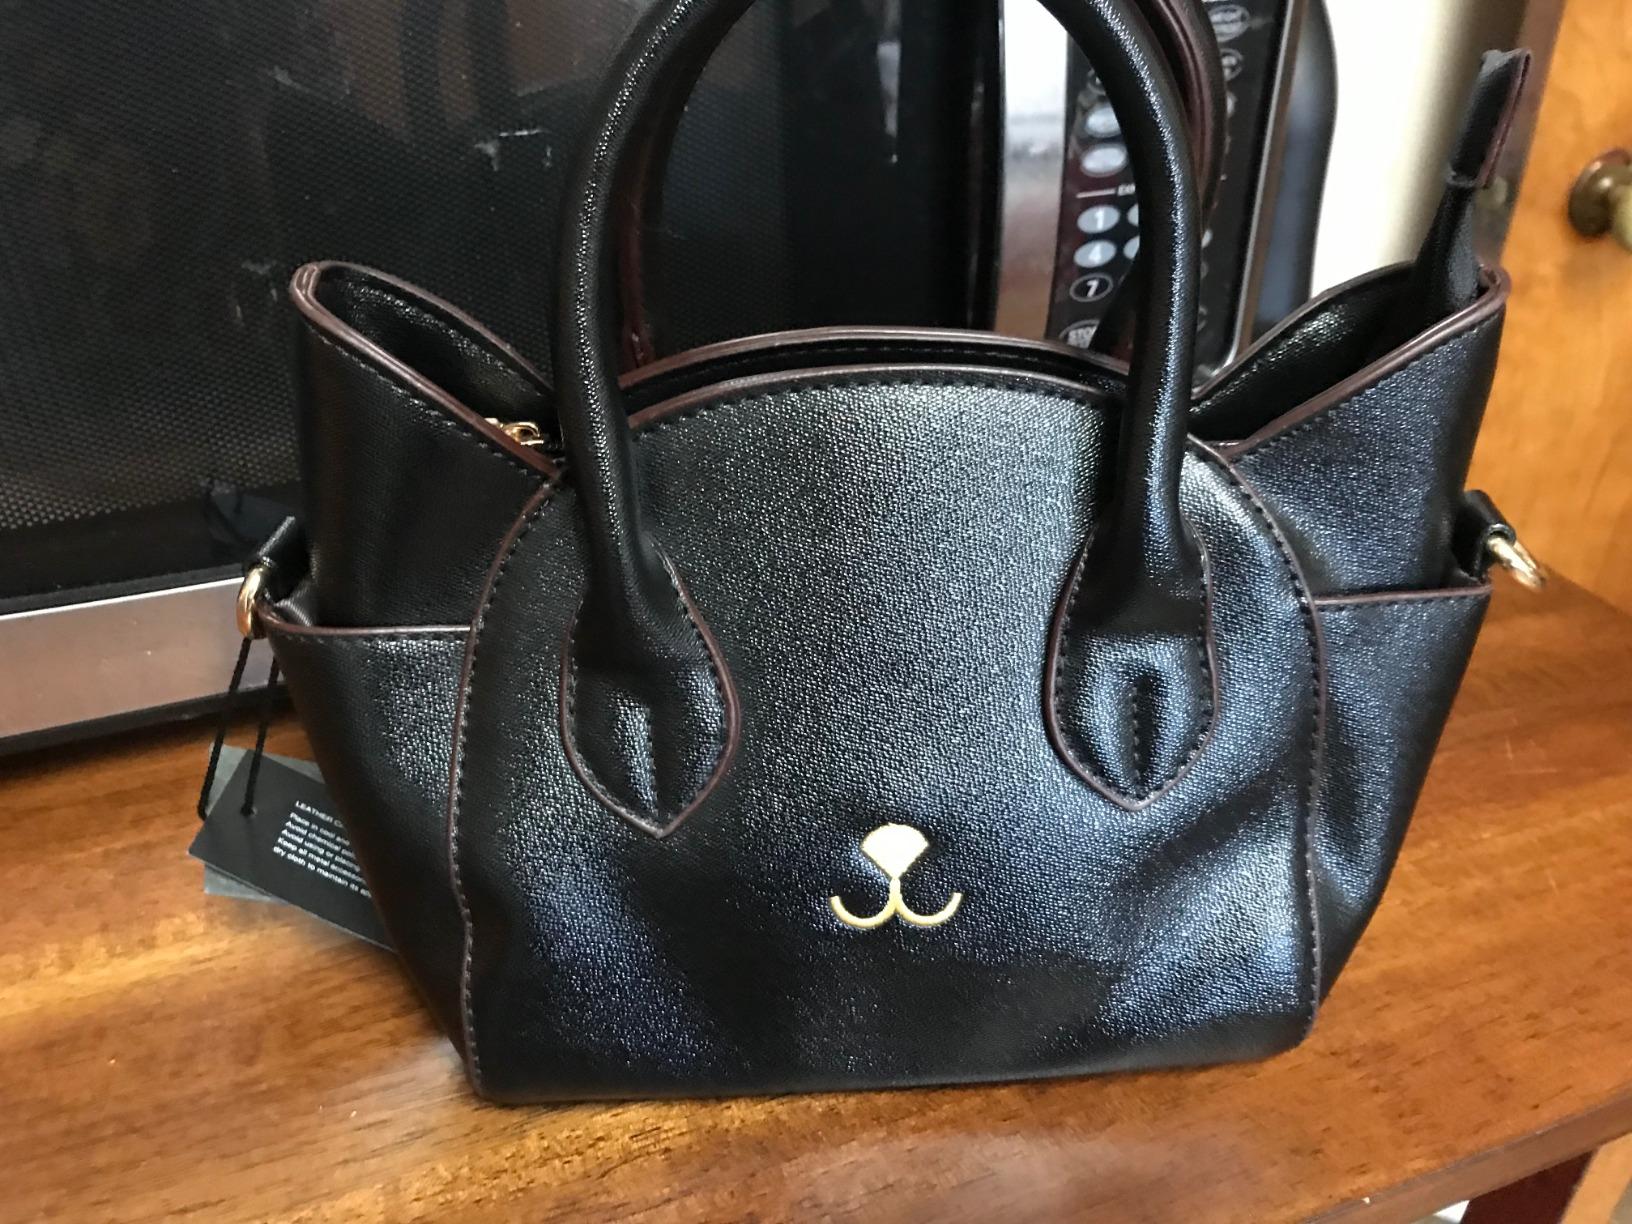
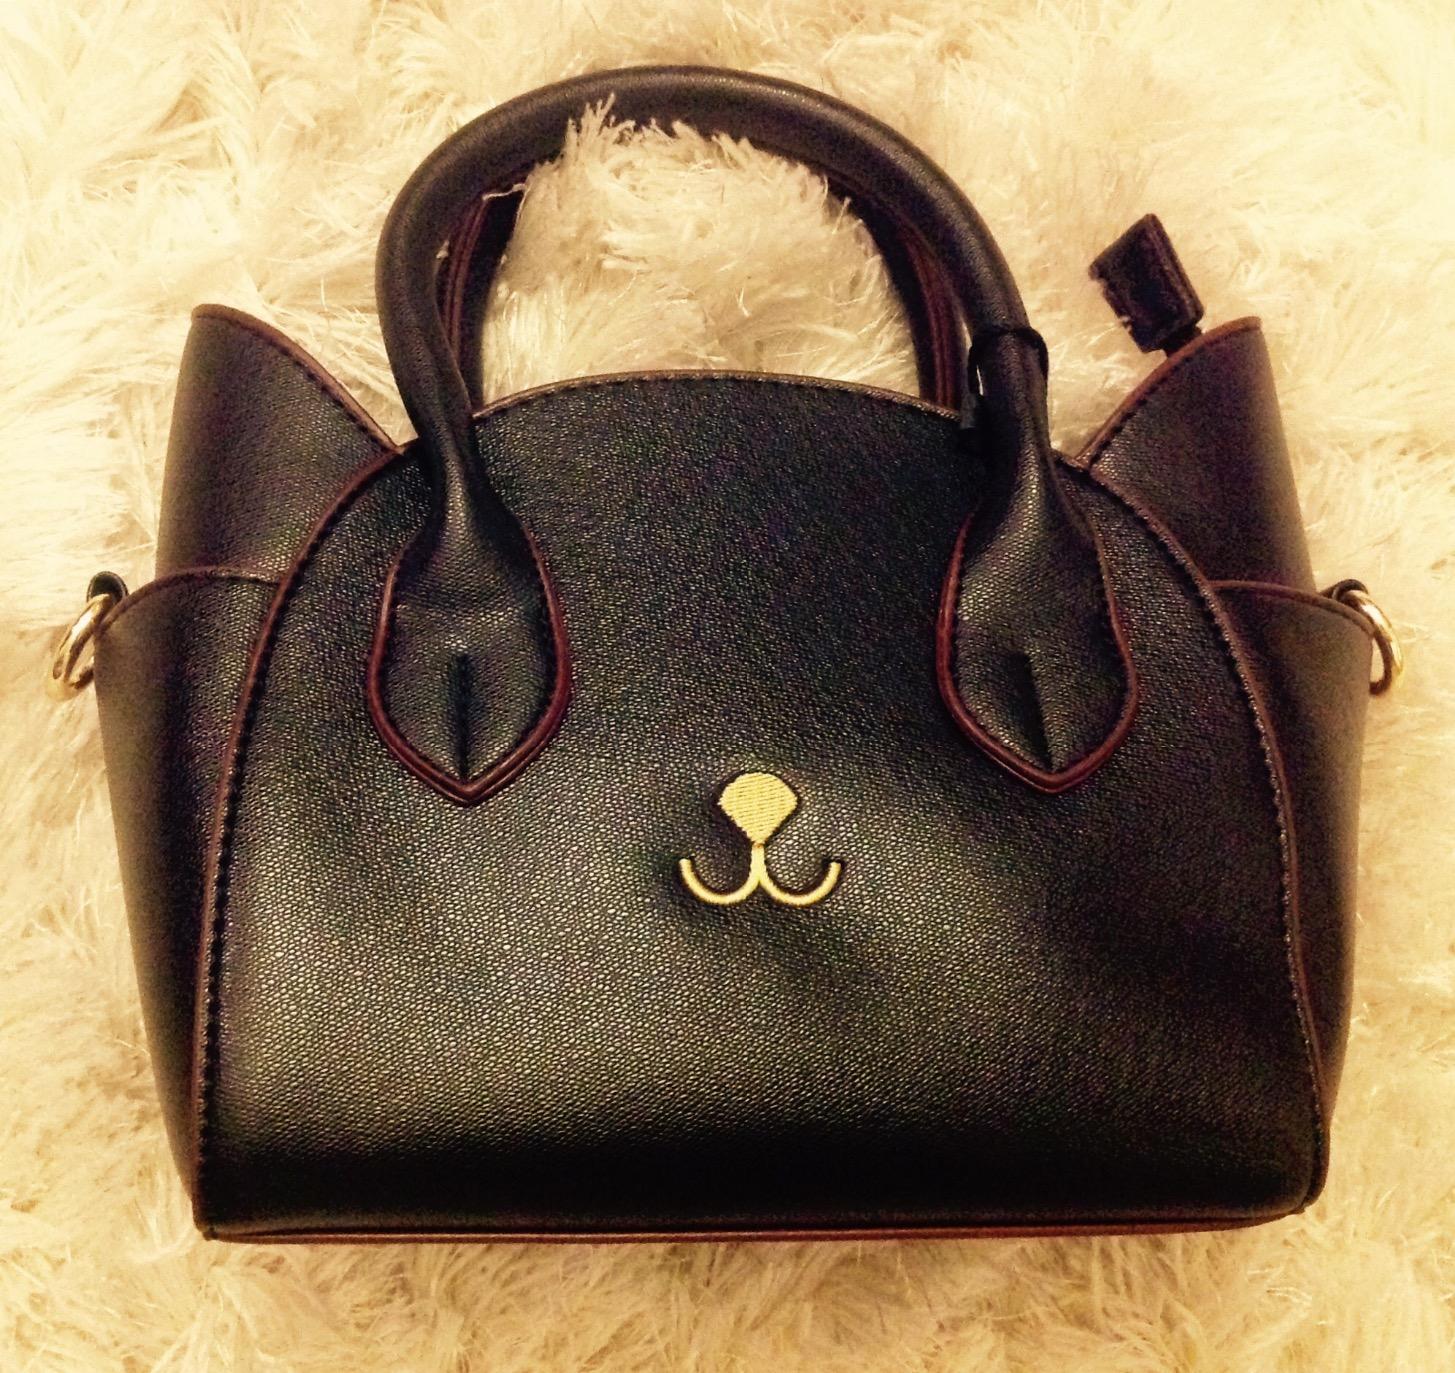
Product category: accessories_handbag
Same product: yes